Shortcut to Happiness

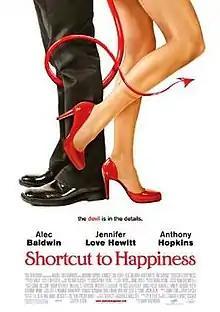
Theatrical release poster

Shortcut to Happiness is a 2007 fantasy comedy film directed by Alec Baldwin, who stars alongside Jennifer Love Hewitt and Anthony Hopkins. The film is based on the Stephen Vincent Benét 1936 short story "The Devil and Daniel Webster." Shot in early 2001 in New York City, the film was plagued with financial difficulties and was shelved for several years. Yari Film Group eventually bought and released the film to theaters in 2007.